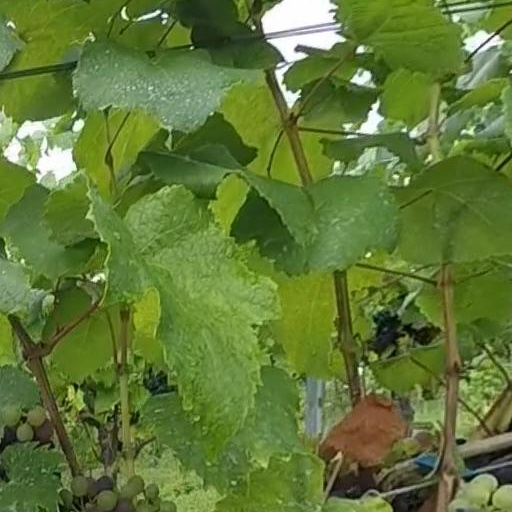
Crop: grape